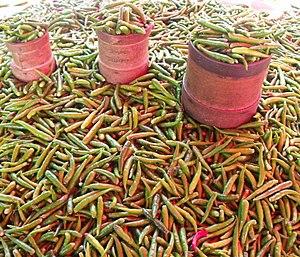
piments martin ou piments zoizeau, marché de Saint-Pierre île de la Réunion
Le piment oiseau ou piment martin est un petit piment rouge ou vert, qui est une variété principalement antillaise de Capsicum frutescens. Il fait partie de la famille des Solanacées qui compte quelque 2 500 espèces. Dans l'échelle de Scoville simplifiée, qui mesure de la force des piments, il est classé à un degré 8, légèrement plus fort que le piment de Cayenne. Autrefois, avant que les traitements chimiques soient utilisés, ces piments se trouvaient en abondance dans les champs de canne. Les oiseaux mangeaient les piments et en rejetaient les graines dans leurs fientes. C’est probablement de cette forme de dissémination que son nom proviendrait. Le nom « martin » serait issu de celui du martin triste, oiseau de la famille des Sturnidae.